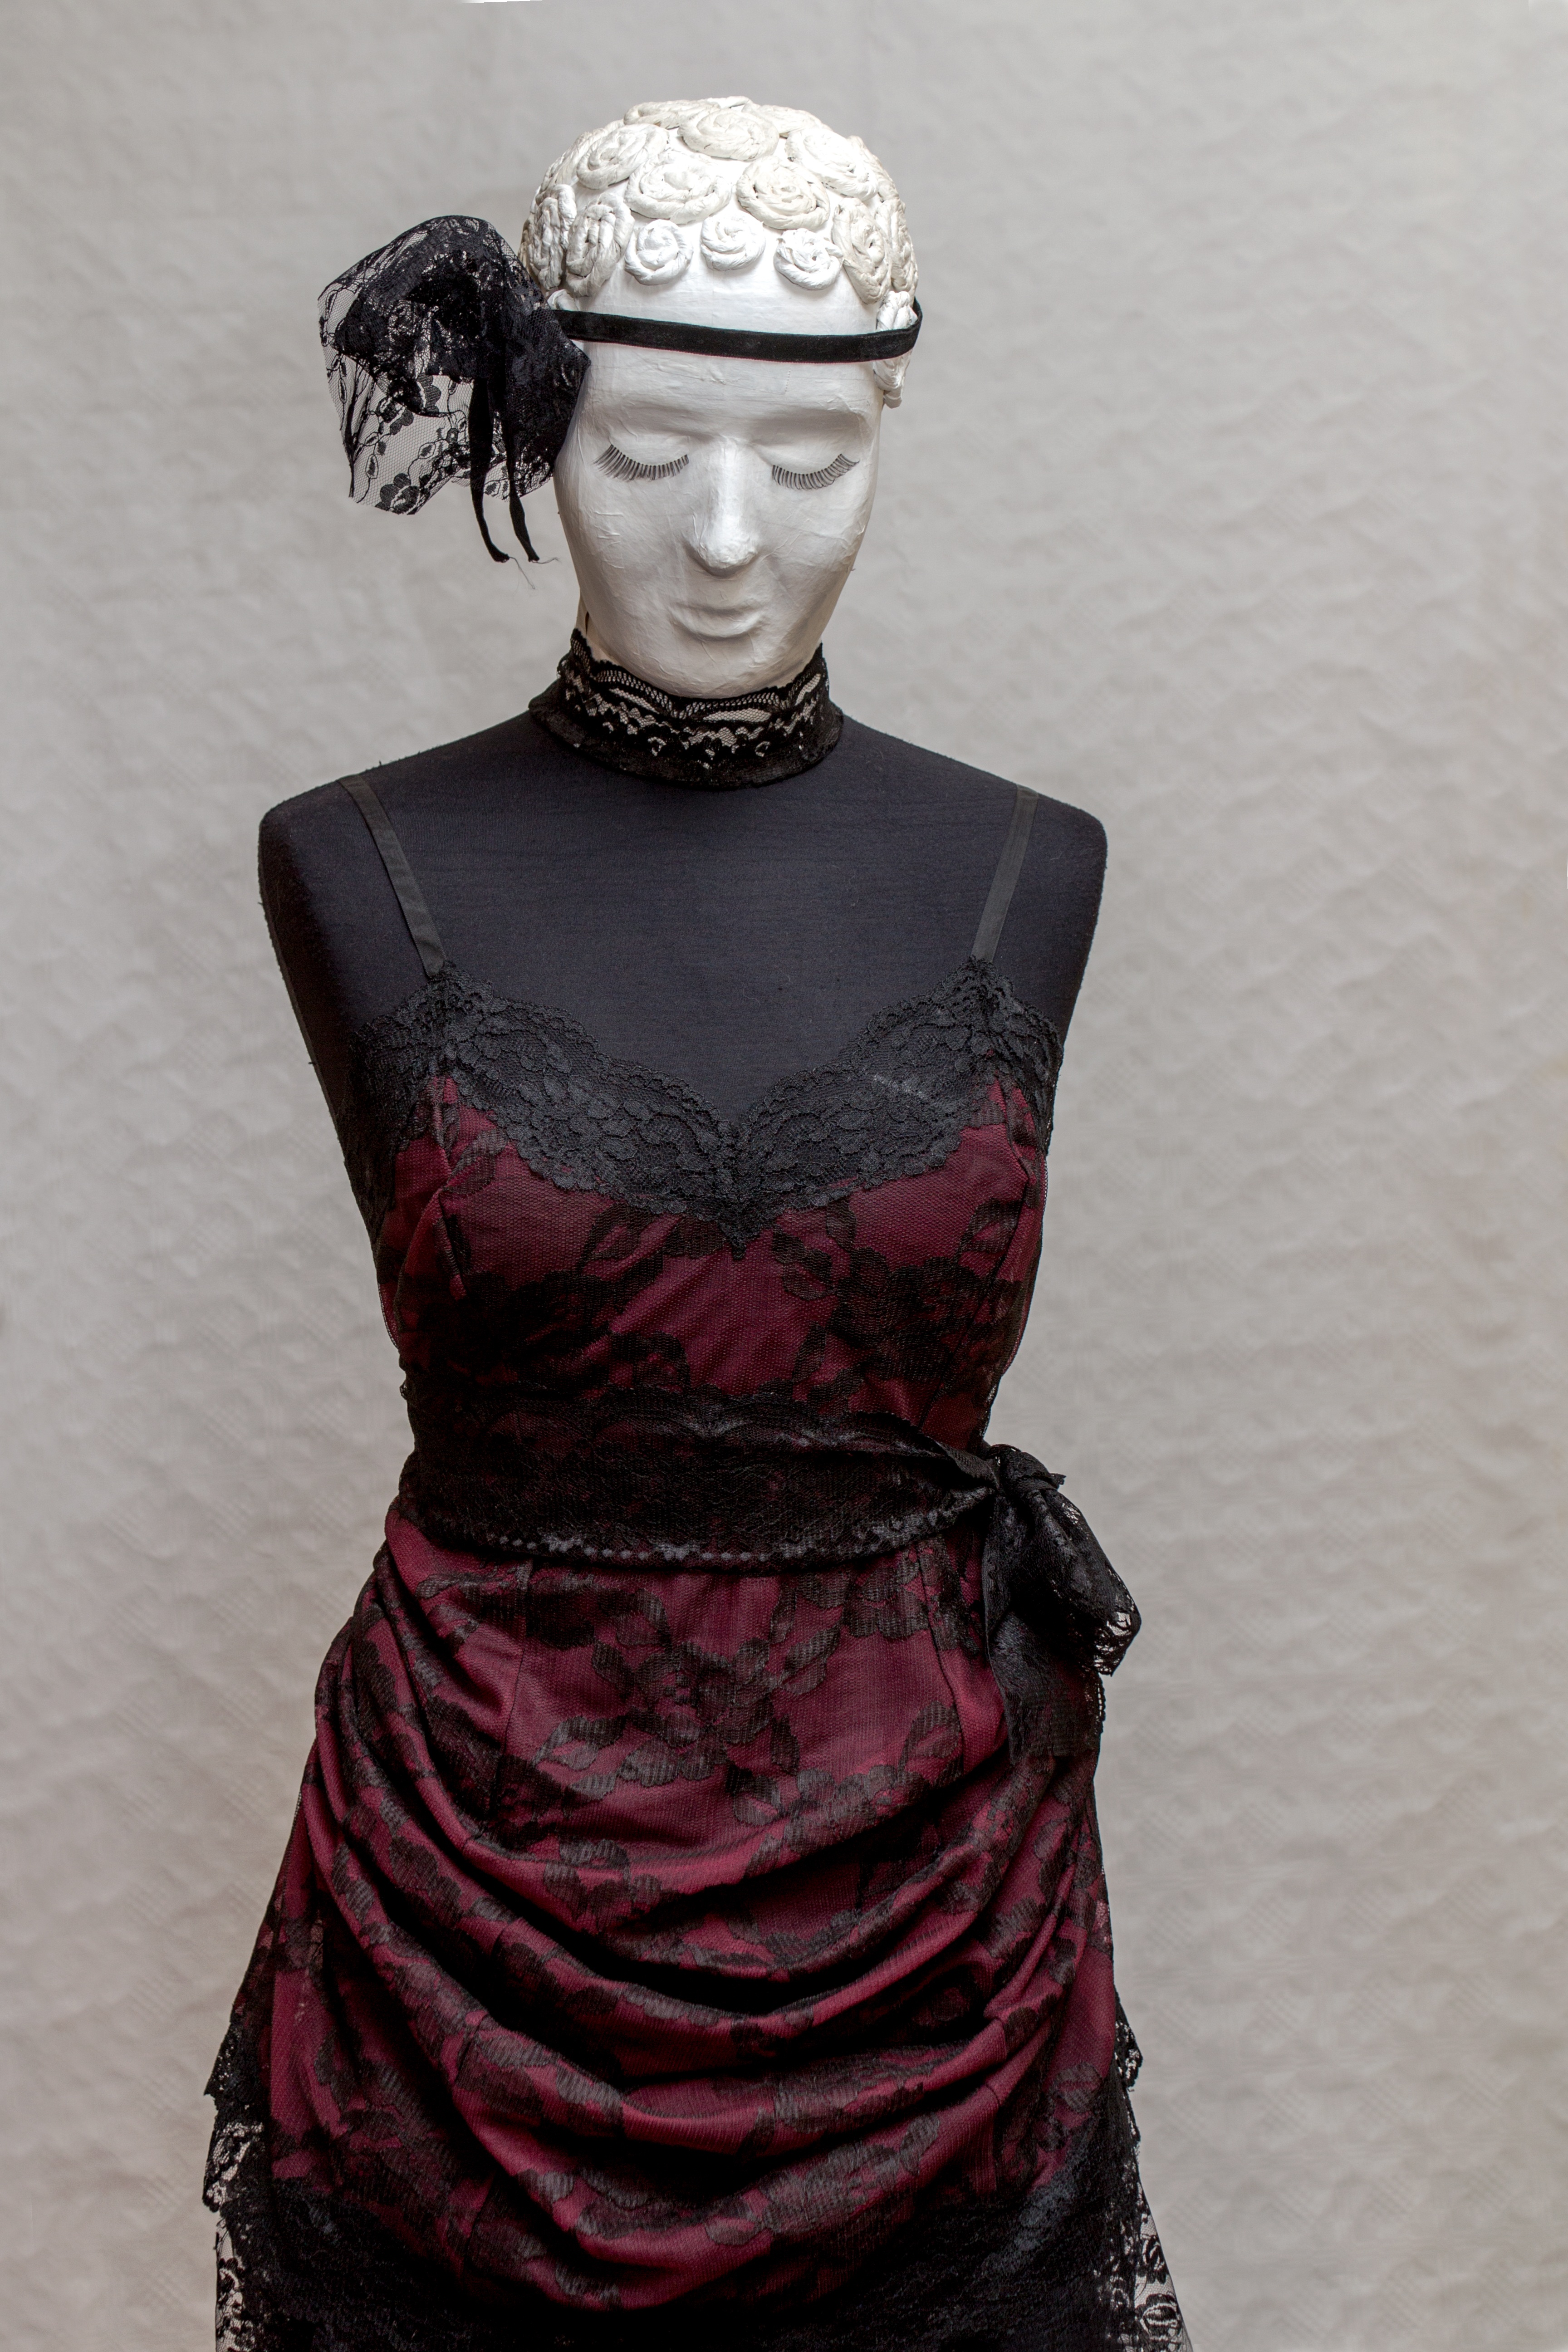
woman, portrait, red, fashion, clothing, black, lady, art, dress, gown, photo shoot, clothed, cocktail dress, schneider doll